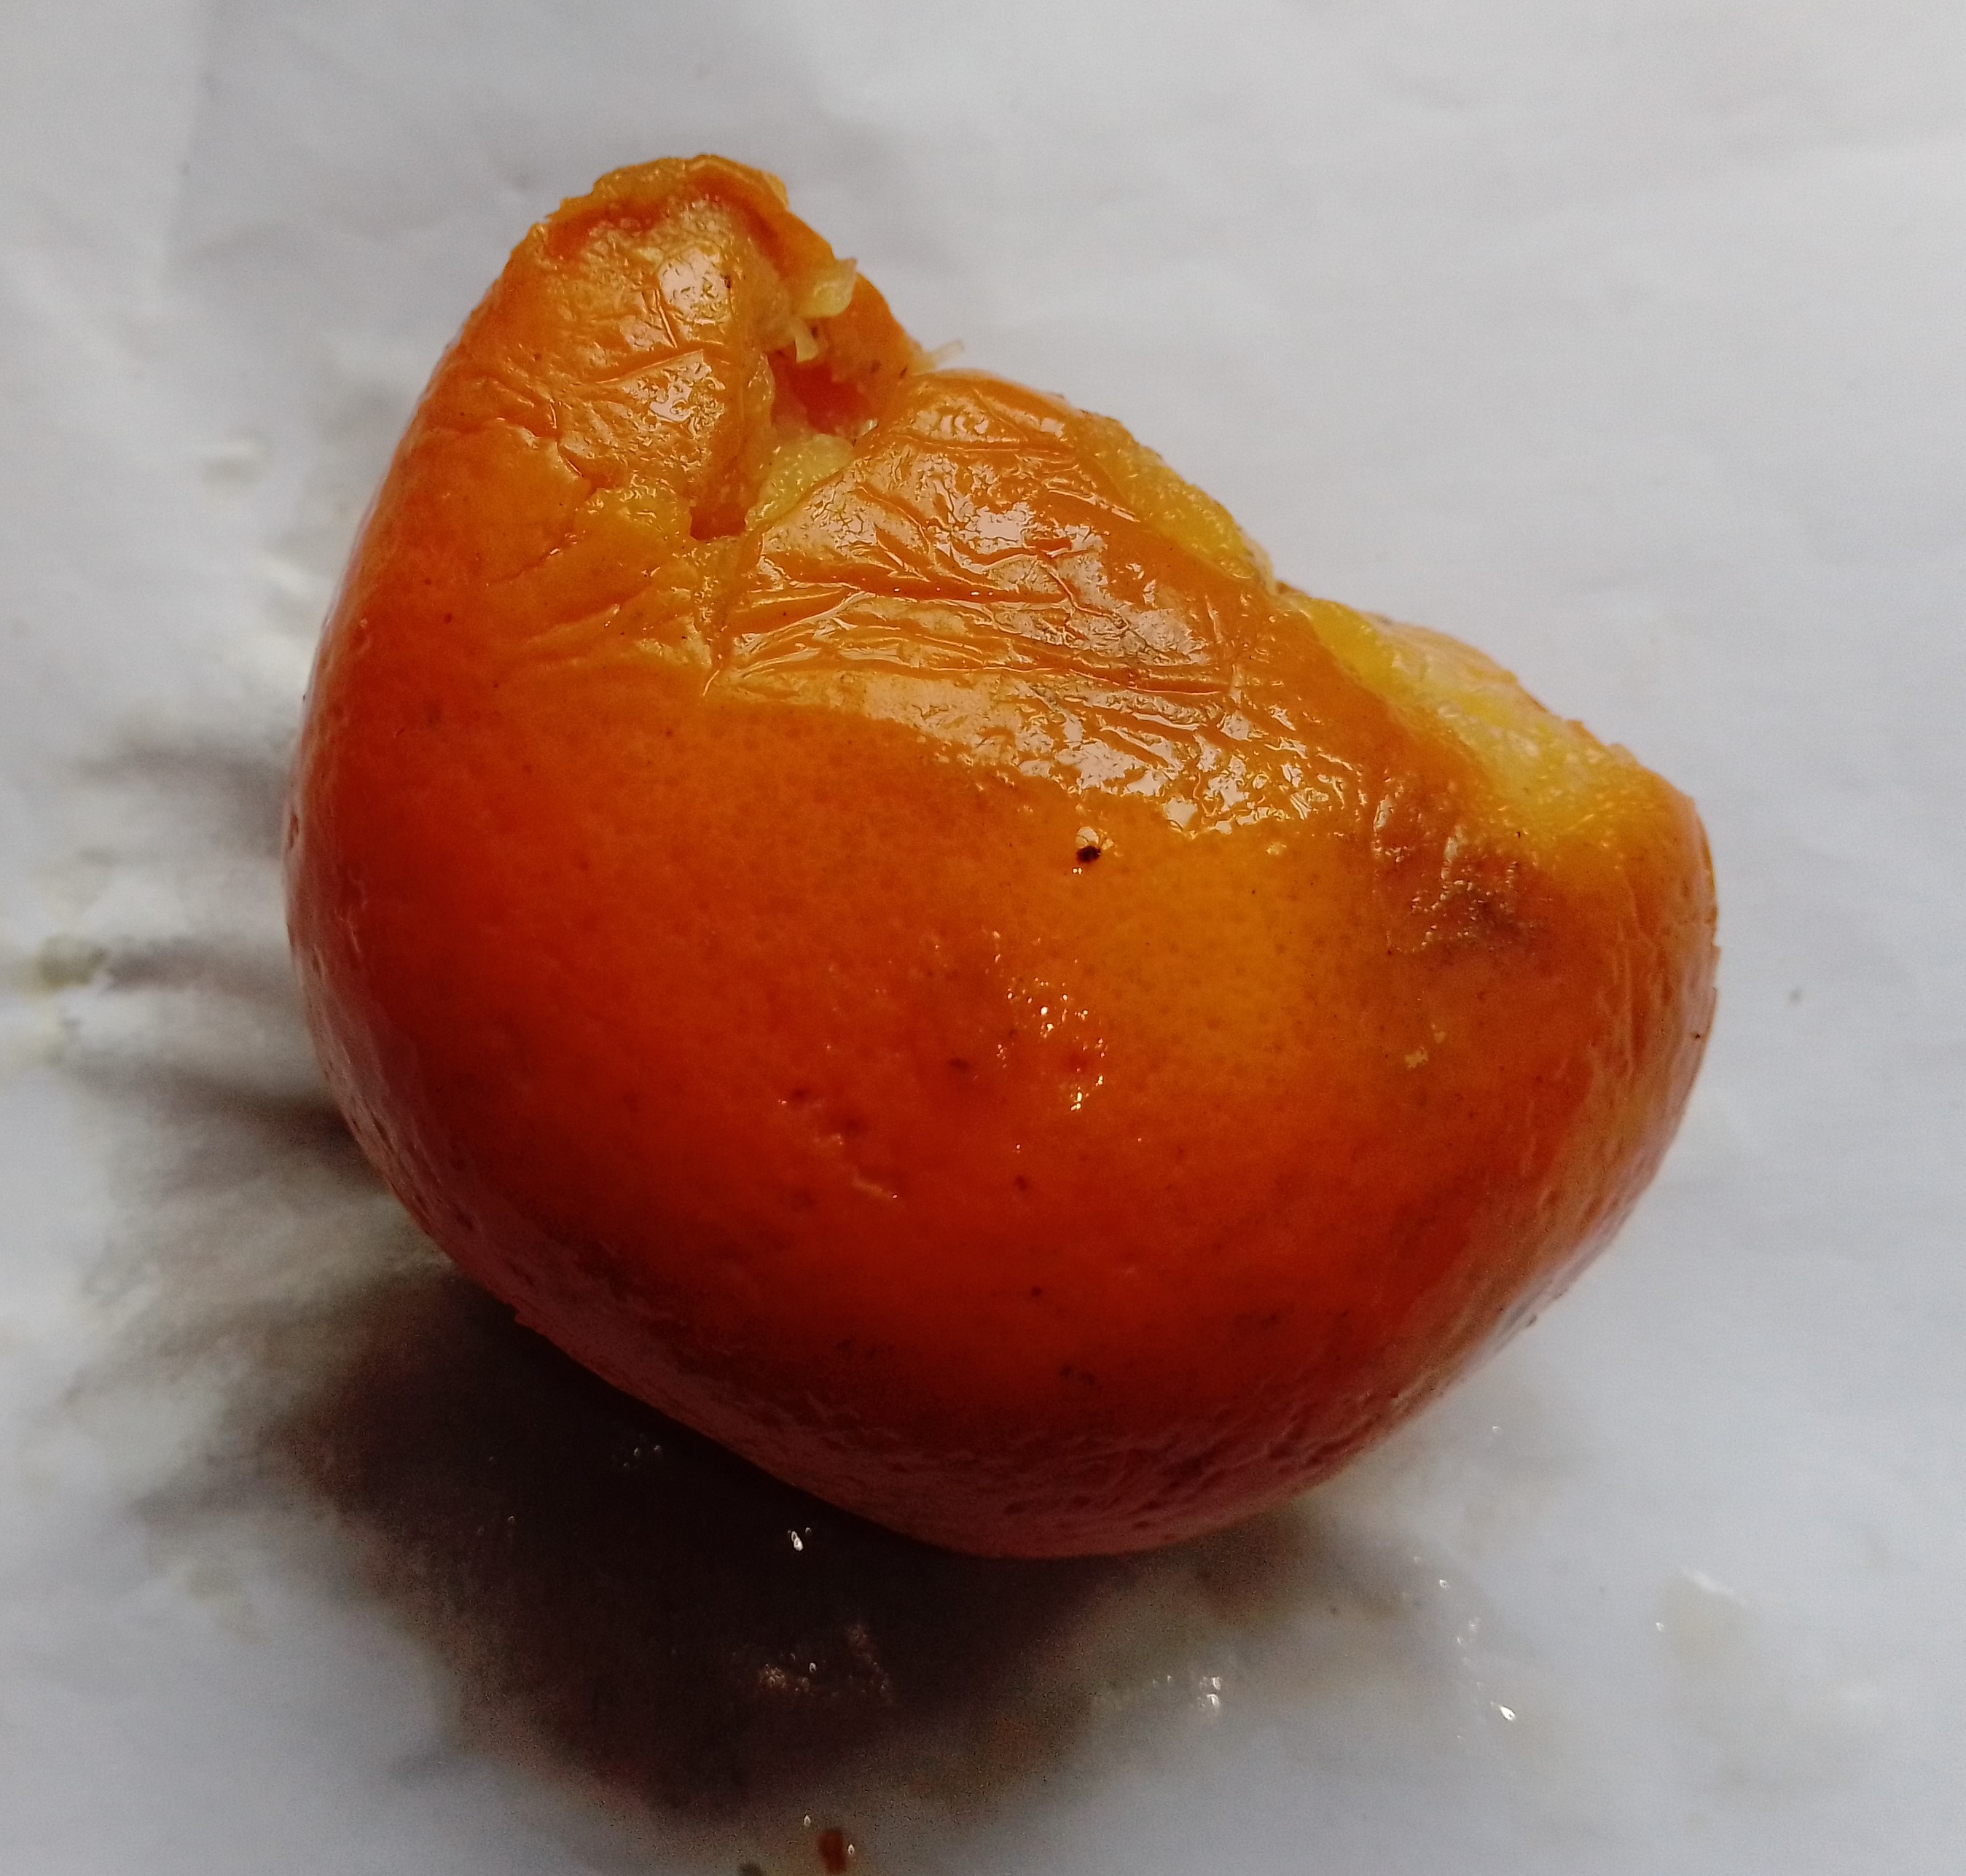
Fruit: orange
Condition: rotten